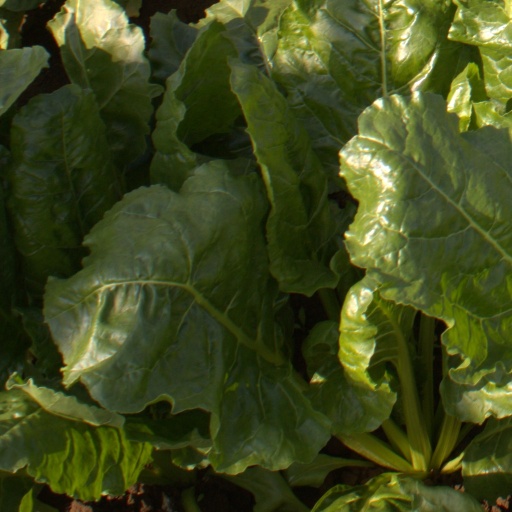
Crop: sugar beet